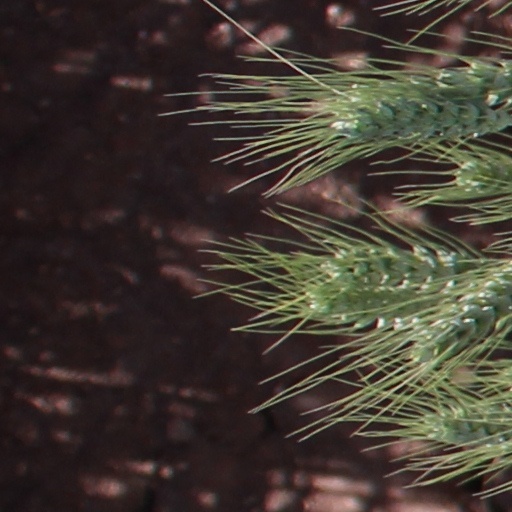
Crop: wheat